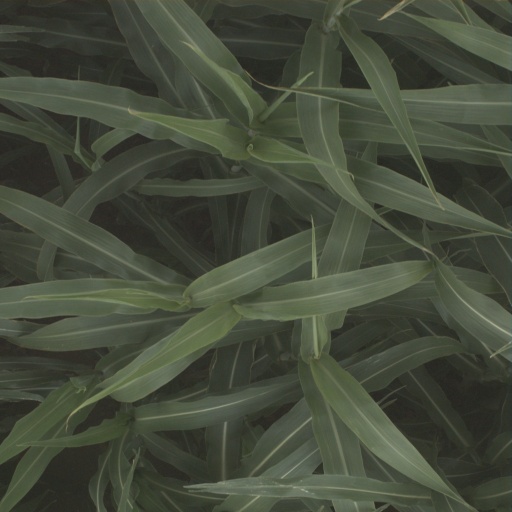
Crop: sorghum